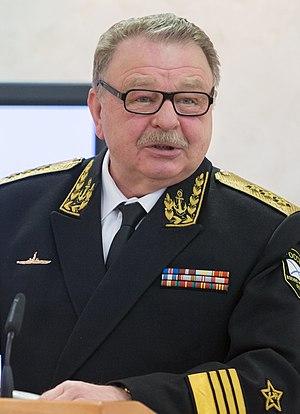
Viatcheslav Alexseïevitch Popov, né le 22 novembre 1946 à Louga, est un officier de marine russe. Amiral, commandant de la Flotte du Nord, il est membre de la Douma régionale de Mourmansk.